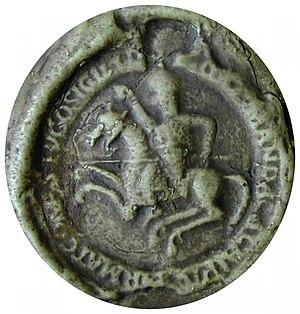
Sceau de Hugues Ier, comte de Champagne (vers 1093-1125)
Hugues Iᵉʳ de Champagne, est le troisième fils du comte Thibaut Iᵉʳ de Champagne et d'Adélaïde de Valois.